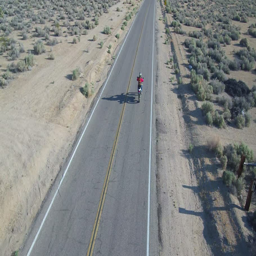
motorcycle rider traveling down a lonely highway